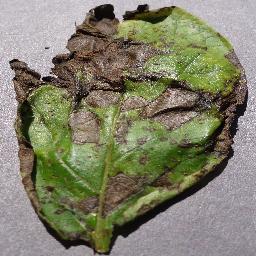
Label: Potato___Early_blight